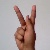
The image shows a hand gesture representing the letter 'K' in Indian Sign Language.